Mary Maurice

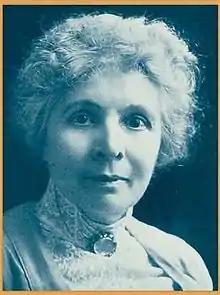
Maurice in 1916

Mary Maurice (November 15, 1844 – April 30, 1918) was an American actress who appeared in 139 films between 1909 and 1918.